Saddle seat

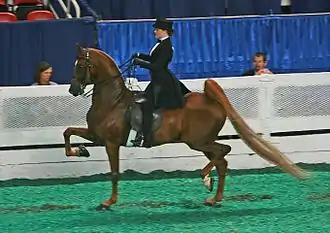
A saddle seat rider, in formal evening attire, showing a classic 3-gaited horse

Saddle seat is a style of horse riding within the category of English riding that is designed to show off the high action of certain horse breeds. The style developed into its modern form in the United States, and is also seen in Canada and South Africa. To a much lesser extent, it is ridden with American horse breeds in Europe and Australia.